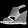
Label: Sandal